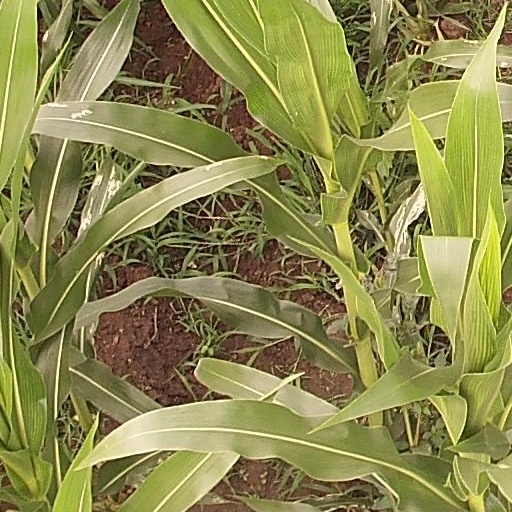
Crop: maize; corn